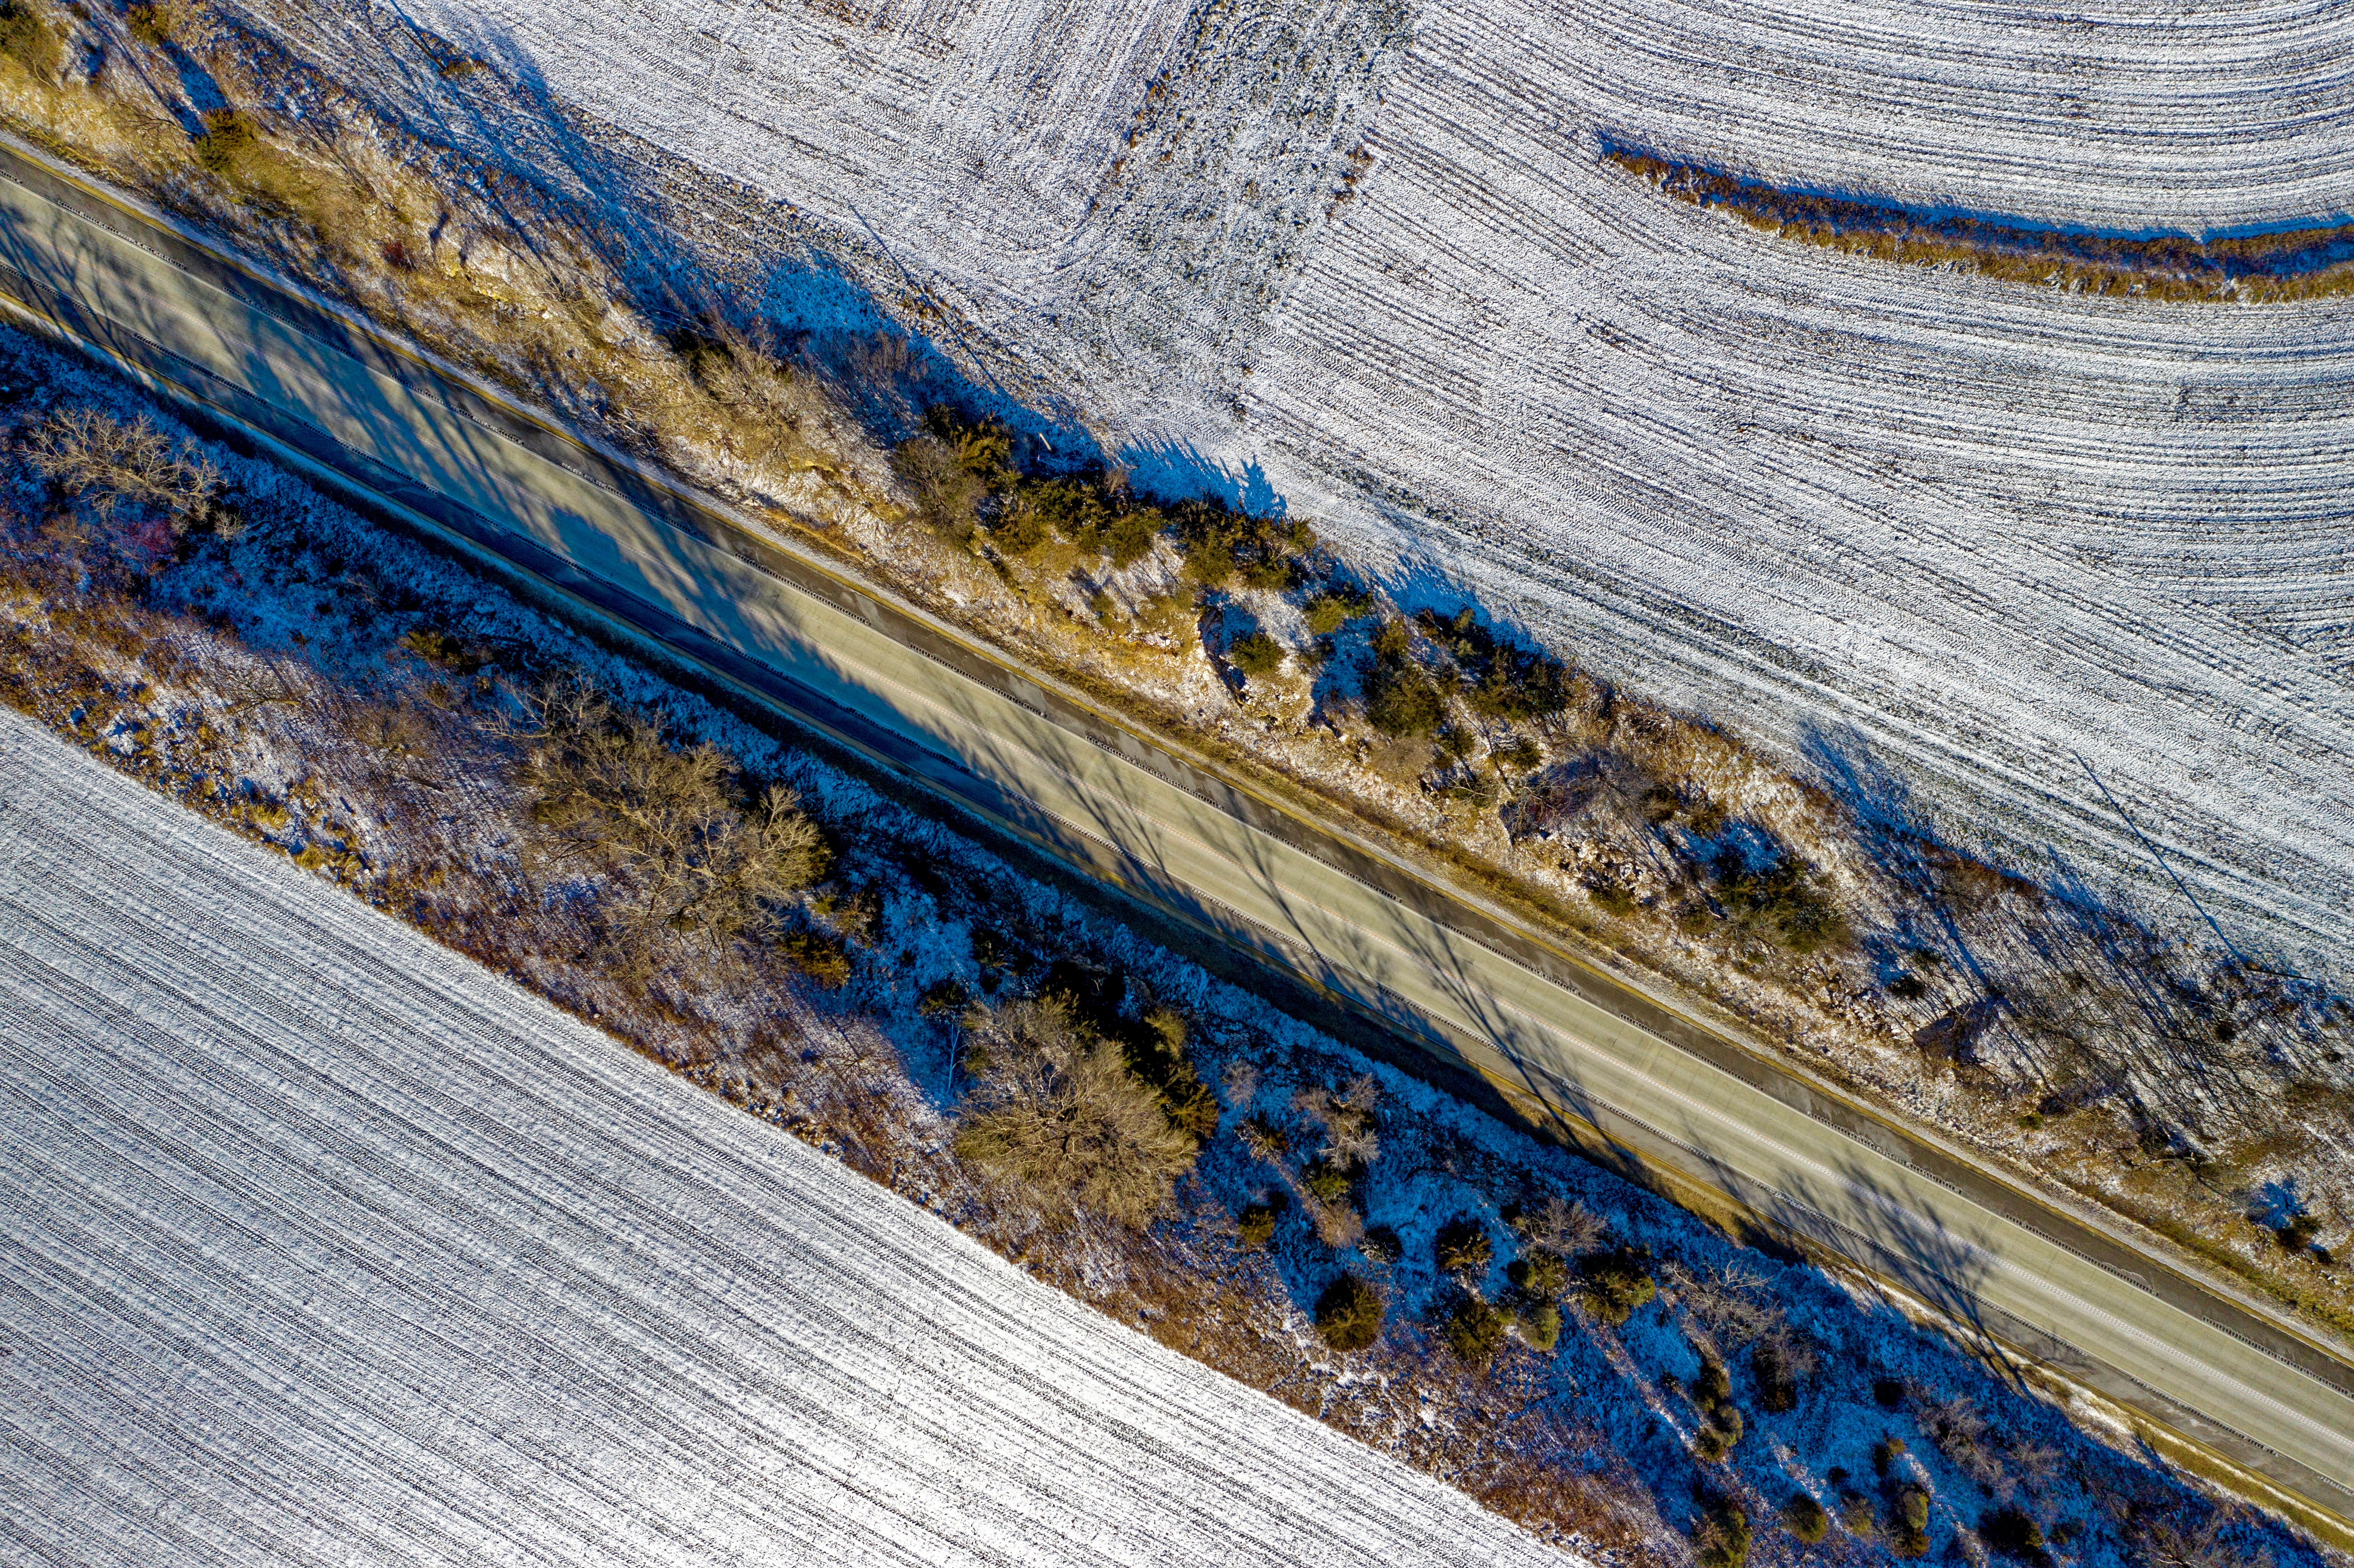
blue, wood, pattern, electric blue